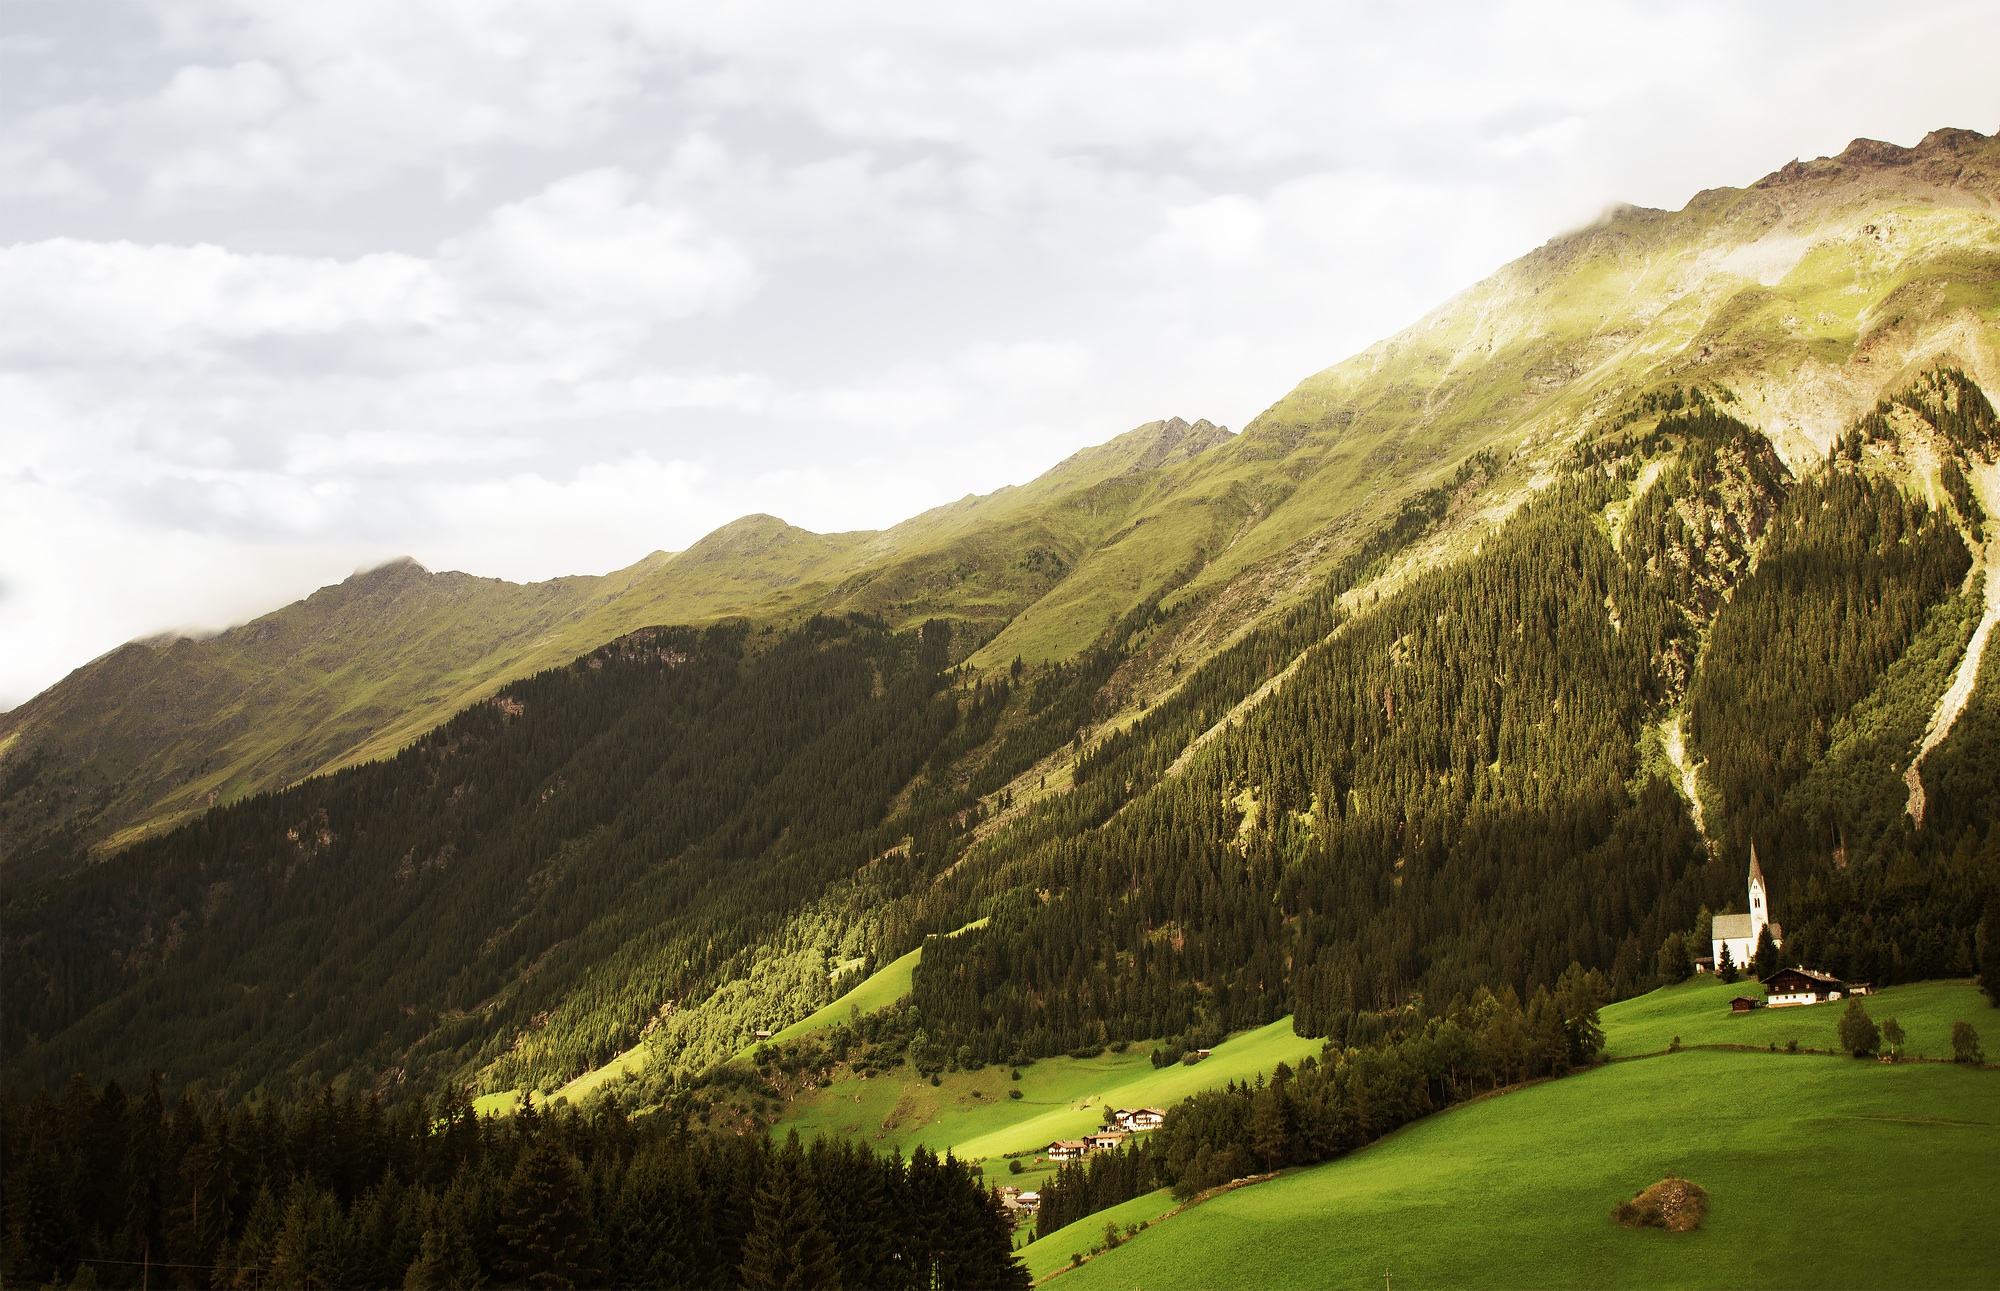
landscape, tree, nature, forest, mountain, meadow, hill, lake, valley, mountain range, rural, highland, terrain, alps, plateau, rural area, mountainous landforms